Matheus Pucinelli de Almeida

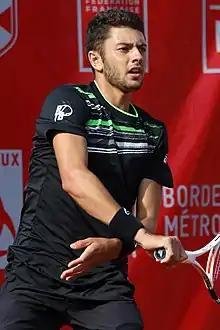
Pucinelli de Almeida at the 2022 BNP Paribas Primrose Bordeaux

Pucinelli de Almeida has a career high ATP singles ranking of World No. 190 achieved on 26 September 2022. He also has a career high ATP doubles ranking of World No. 251 achieved on 9 May 2022.